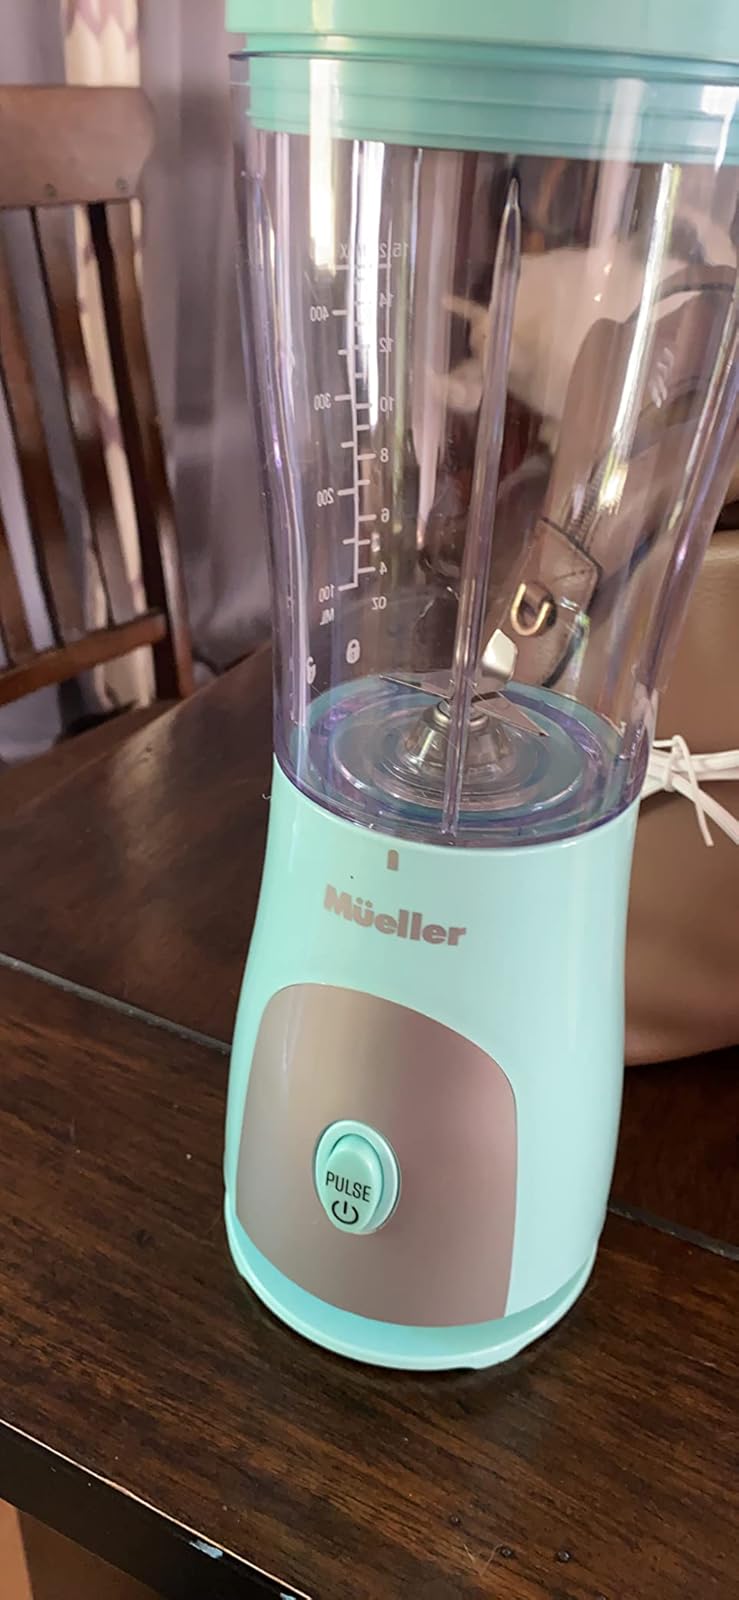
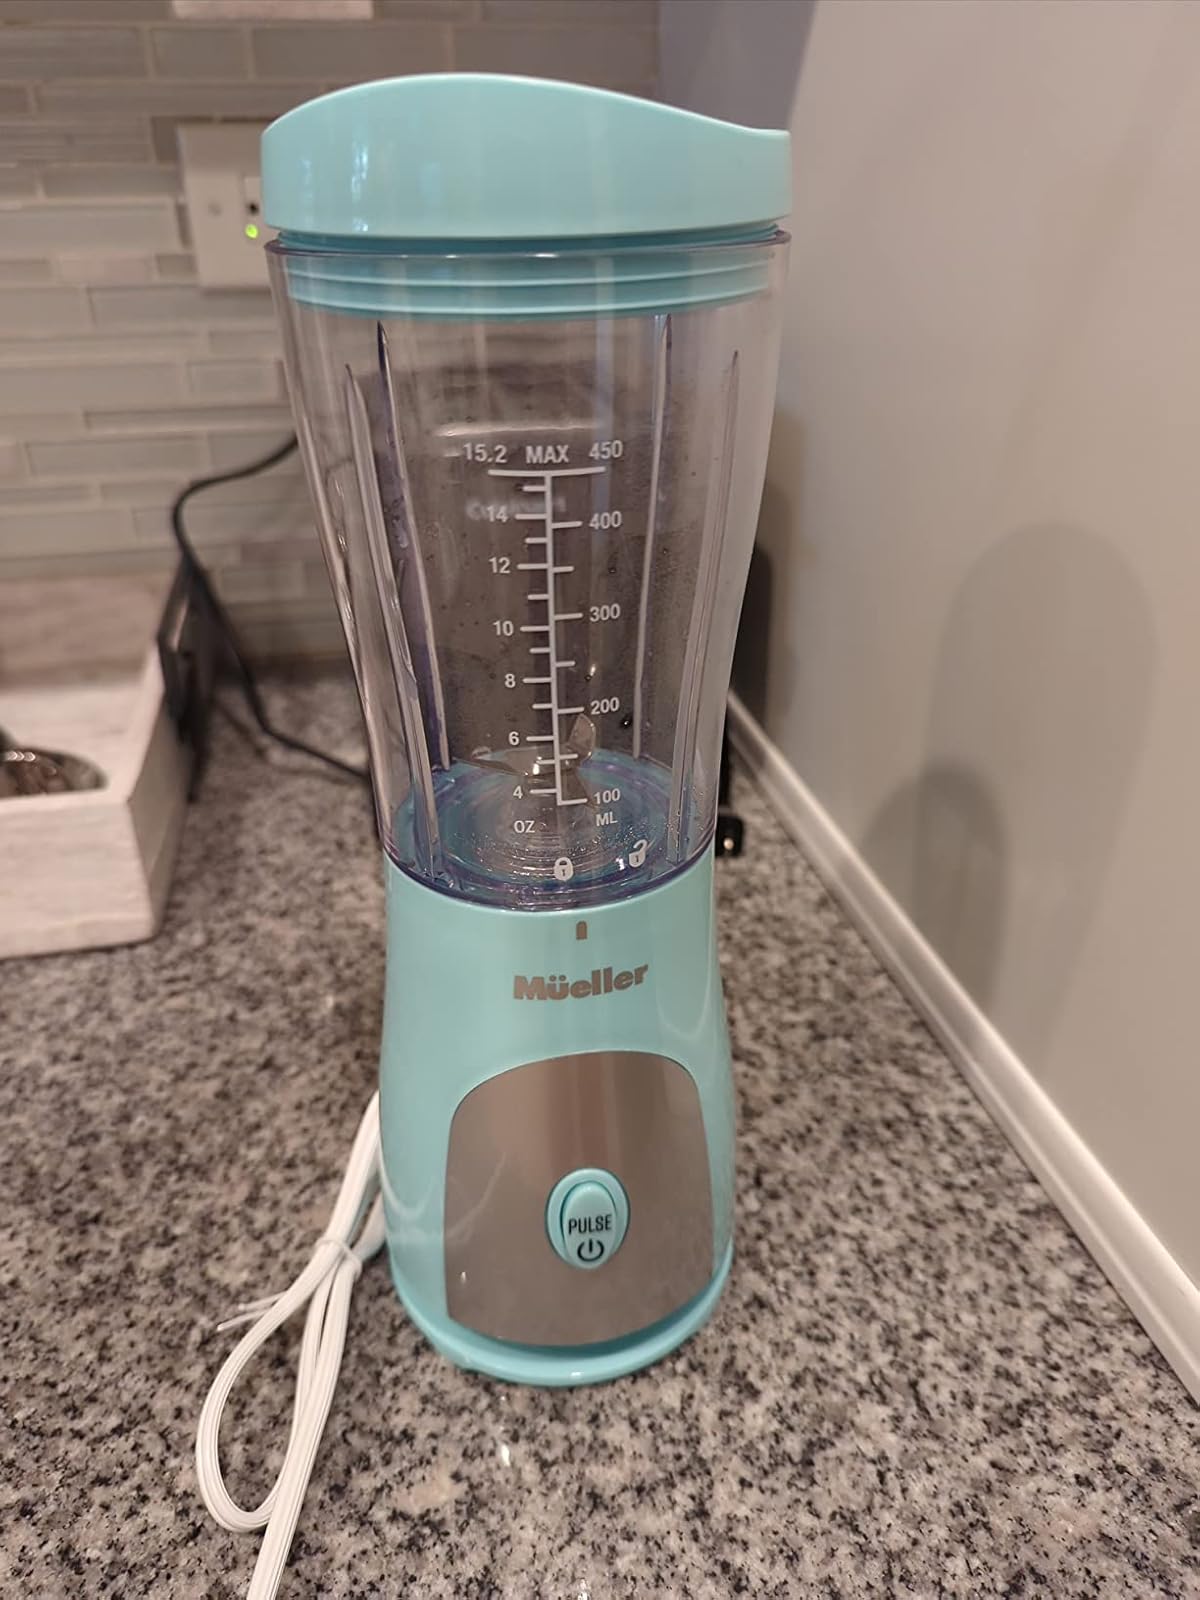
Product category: items_blender
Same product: yes